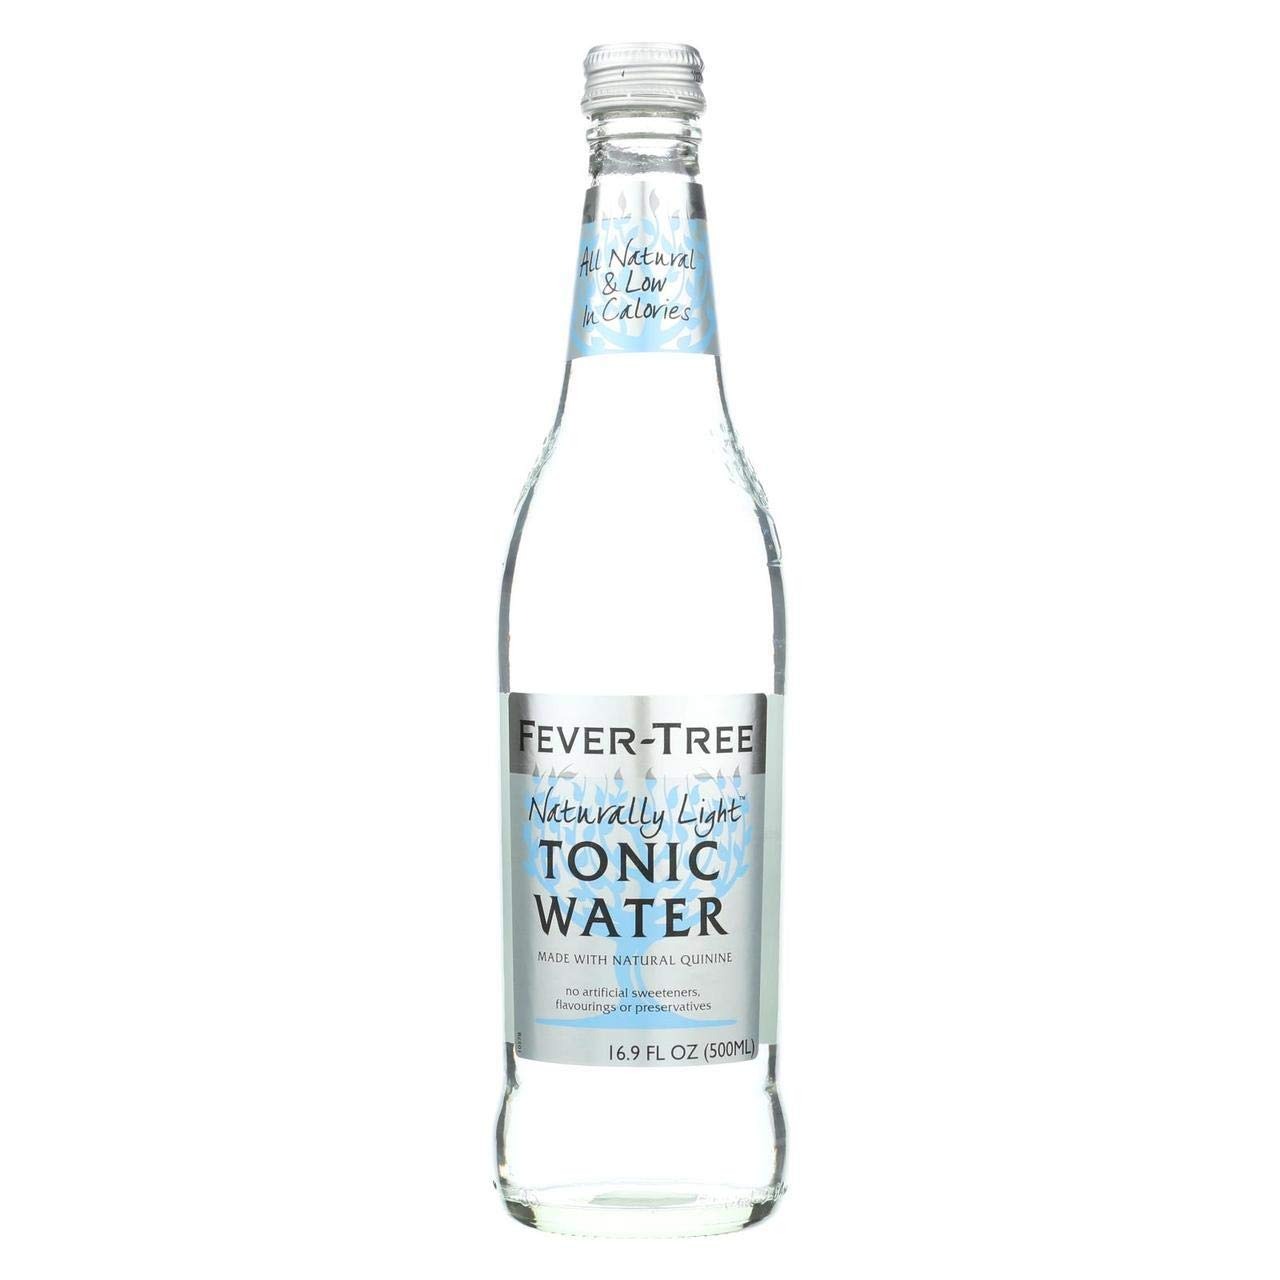
Item Name: Fever-Tree Refreshingly Light Tonic Water, 16.9 Fl Oz (Pack of 5)
Value: 84.5
Unit: Fl Oz

Price: 7.23